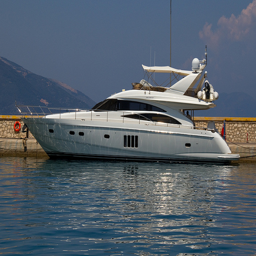
A small white boat in the open water.
A yacht in the water near some mountains.
A boat docked at a pier on the water.
a small yacht docked within a large body of water
A white boat on water with brick wall next to it.